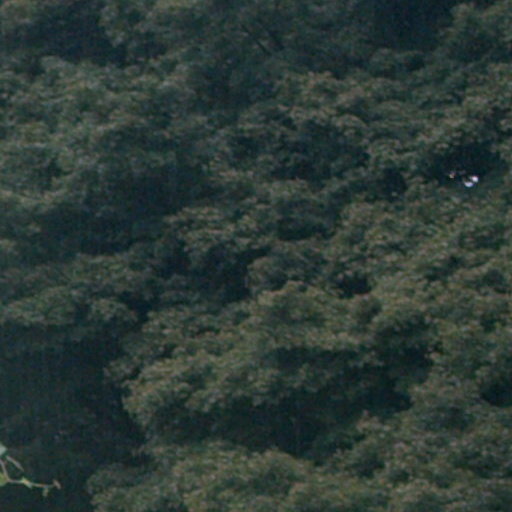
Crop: cassava